Newton upon Derwent

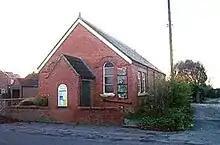
Newton upon Derwent Community Centre and Methodist Chapel, 2002.

According to the 2011 UK census, Newton upon Derwent parish had a population of 315, an increase on the 2001 UK census figure of 282.